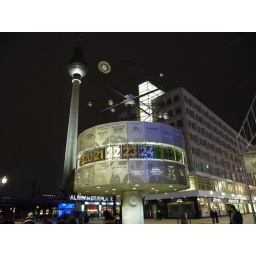
A freezing evening in the old east Berlin. The S Bahn Train station and TV tower in the background.